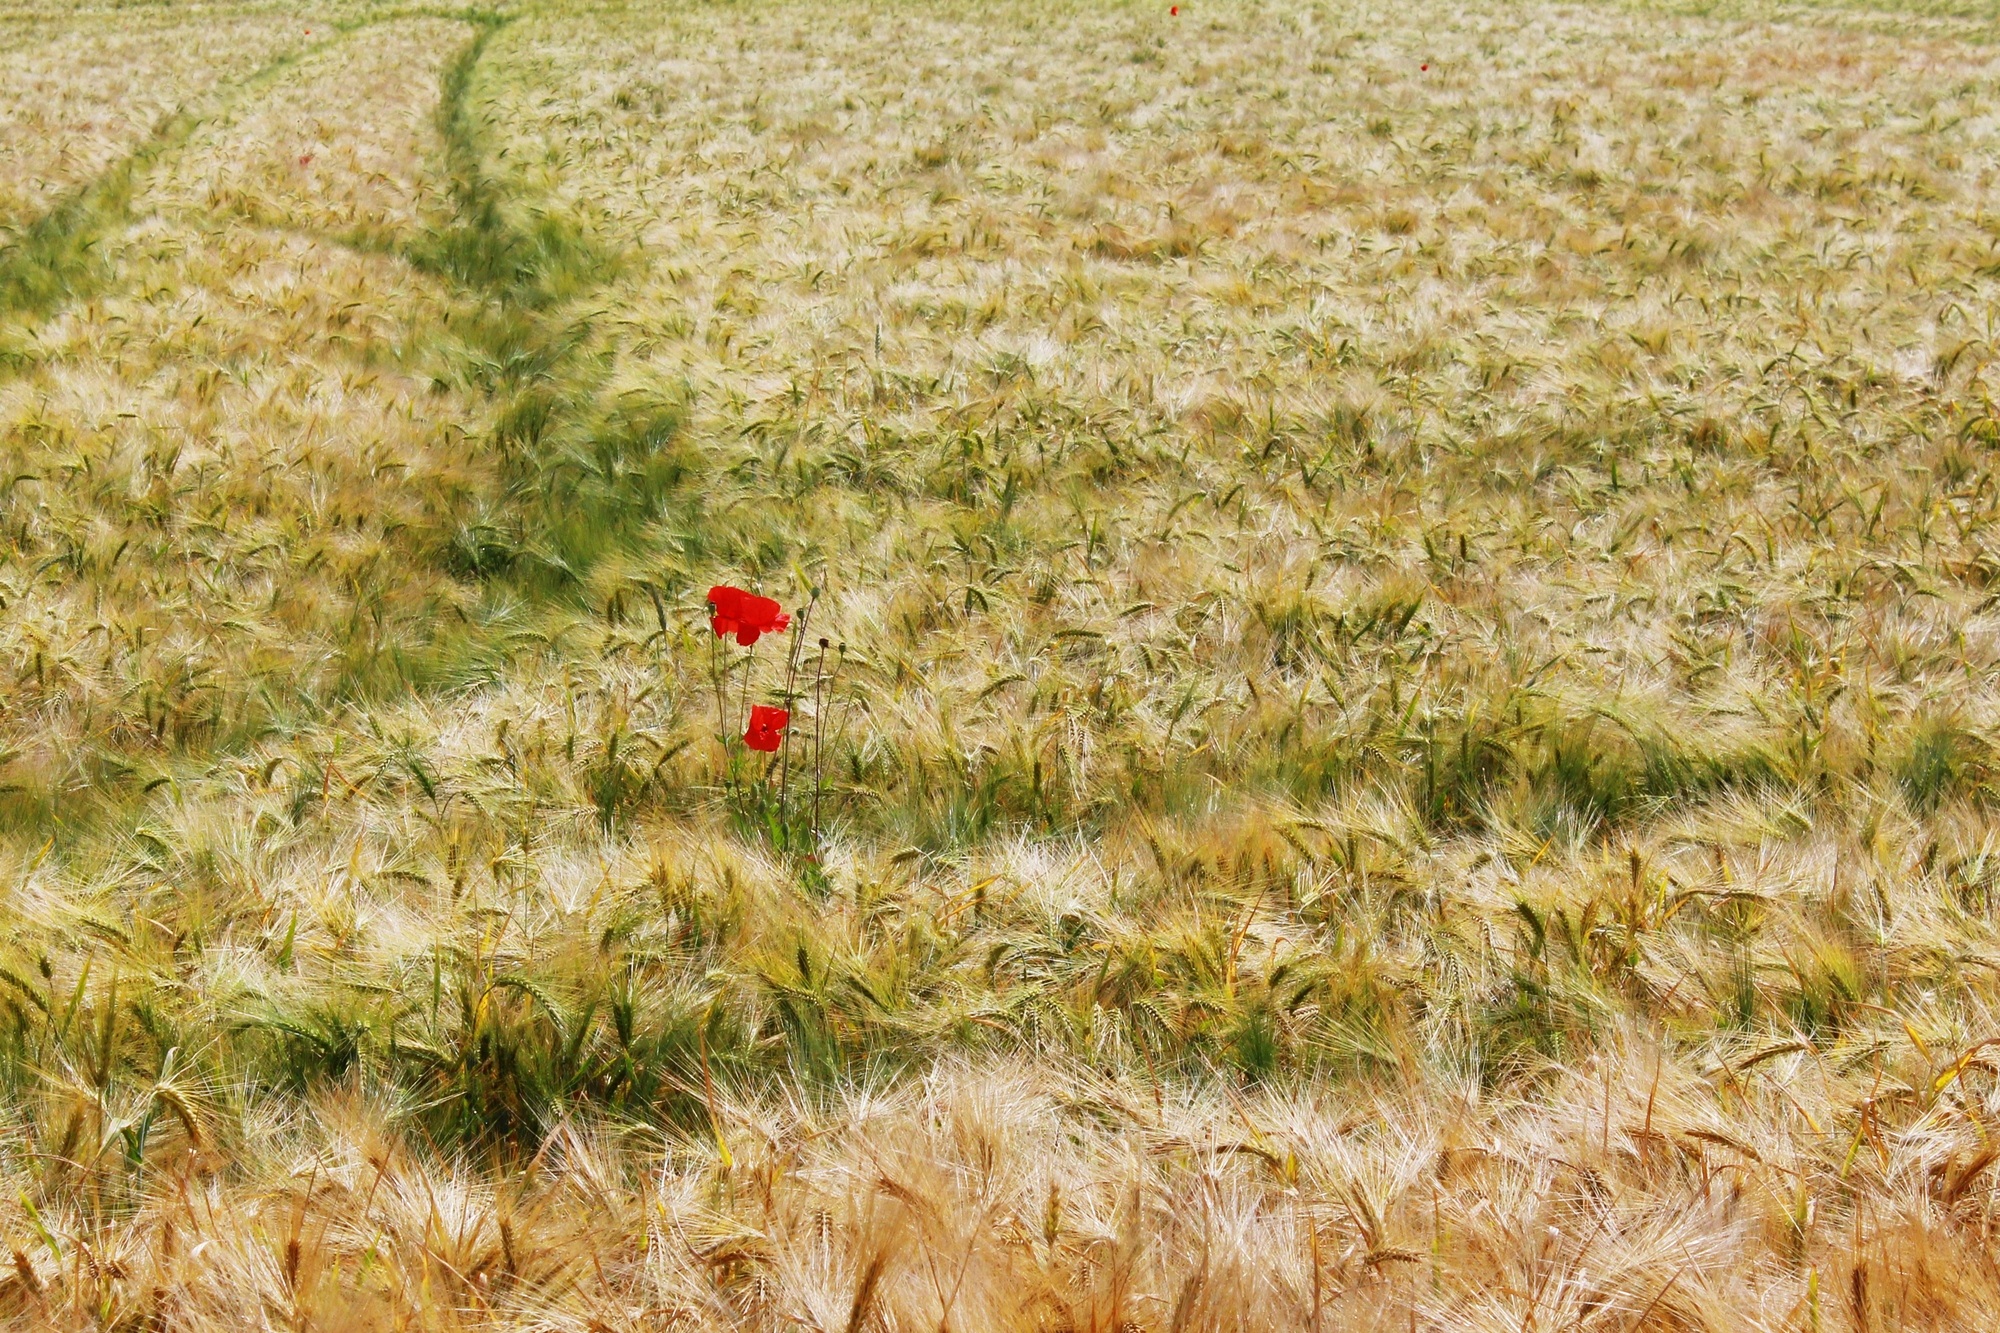
landscape, nature, grass, plant, field, lawn, meadow, wheat, grain, prairie, flower, summer, food, red, harvest, produce, crop, scenic, soil, agriculture, lonely, gold, nutrition, grassland, loneliness, cornfield, cereals, poppy, mood, of course, arable, flowering plant, commodity, barley field, nourishing barley, gersten, grass family, land plant, food grain